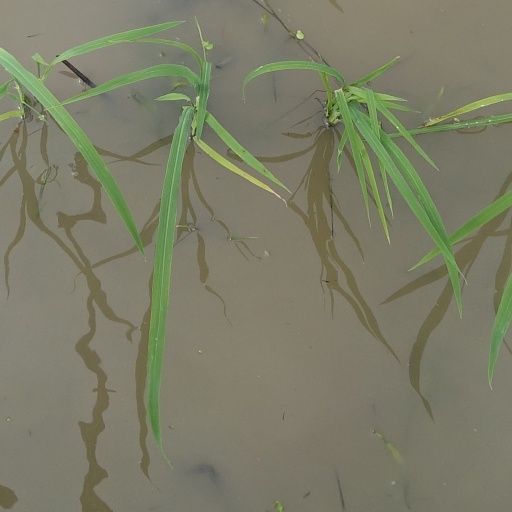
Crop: rice